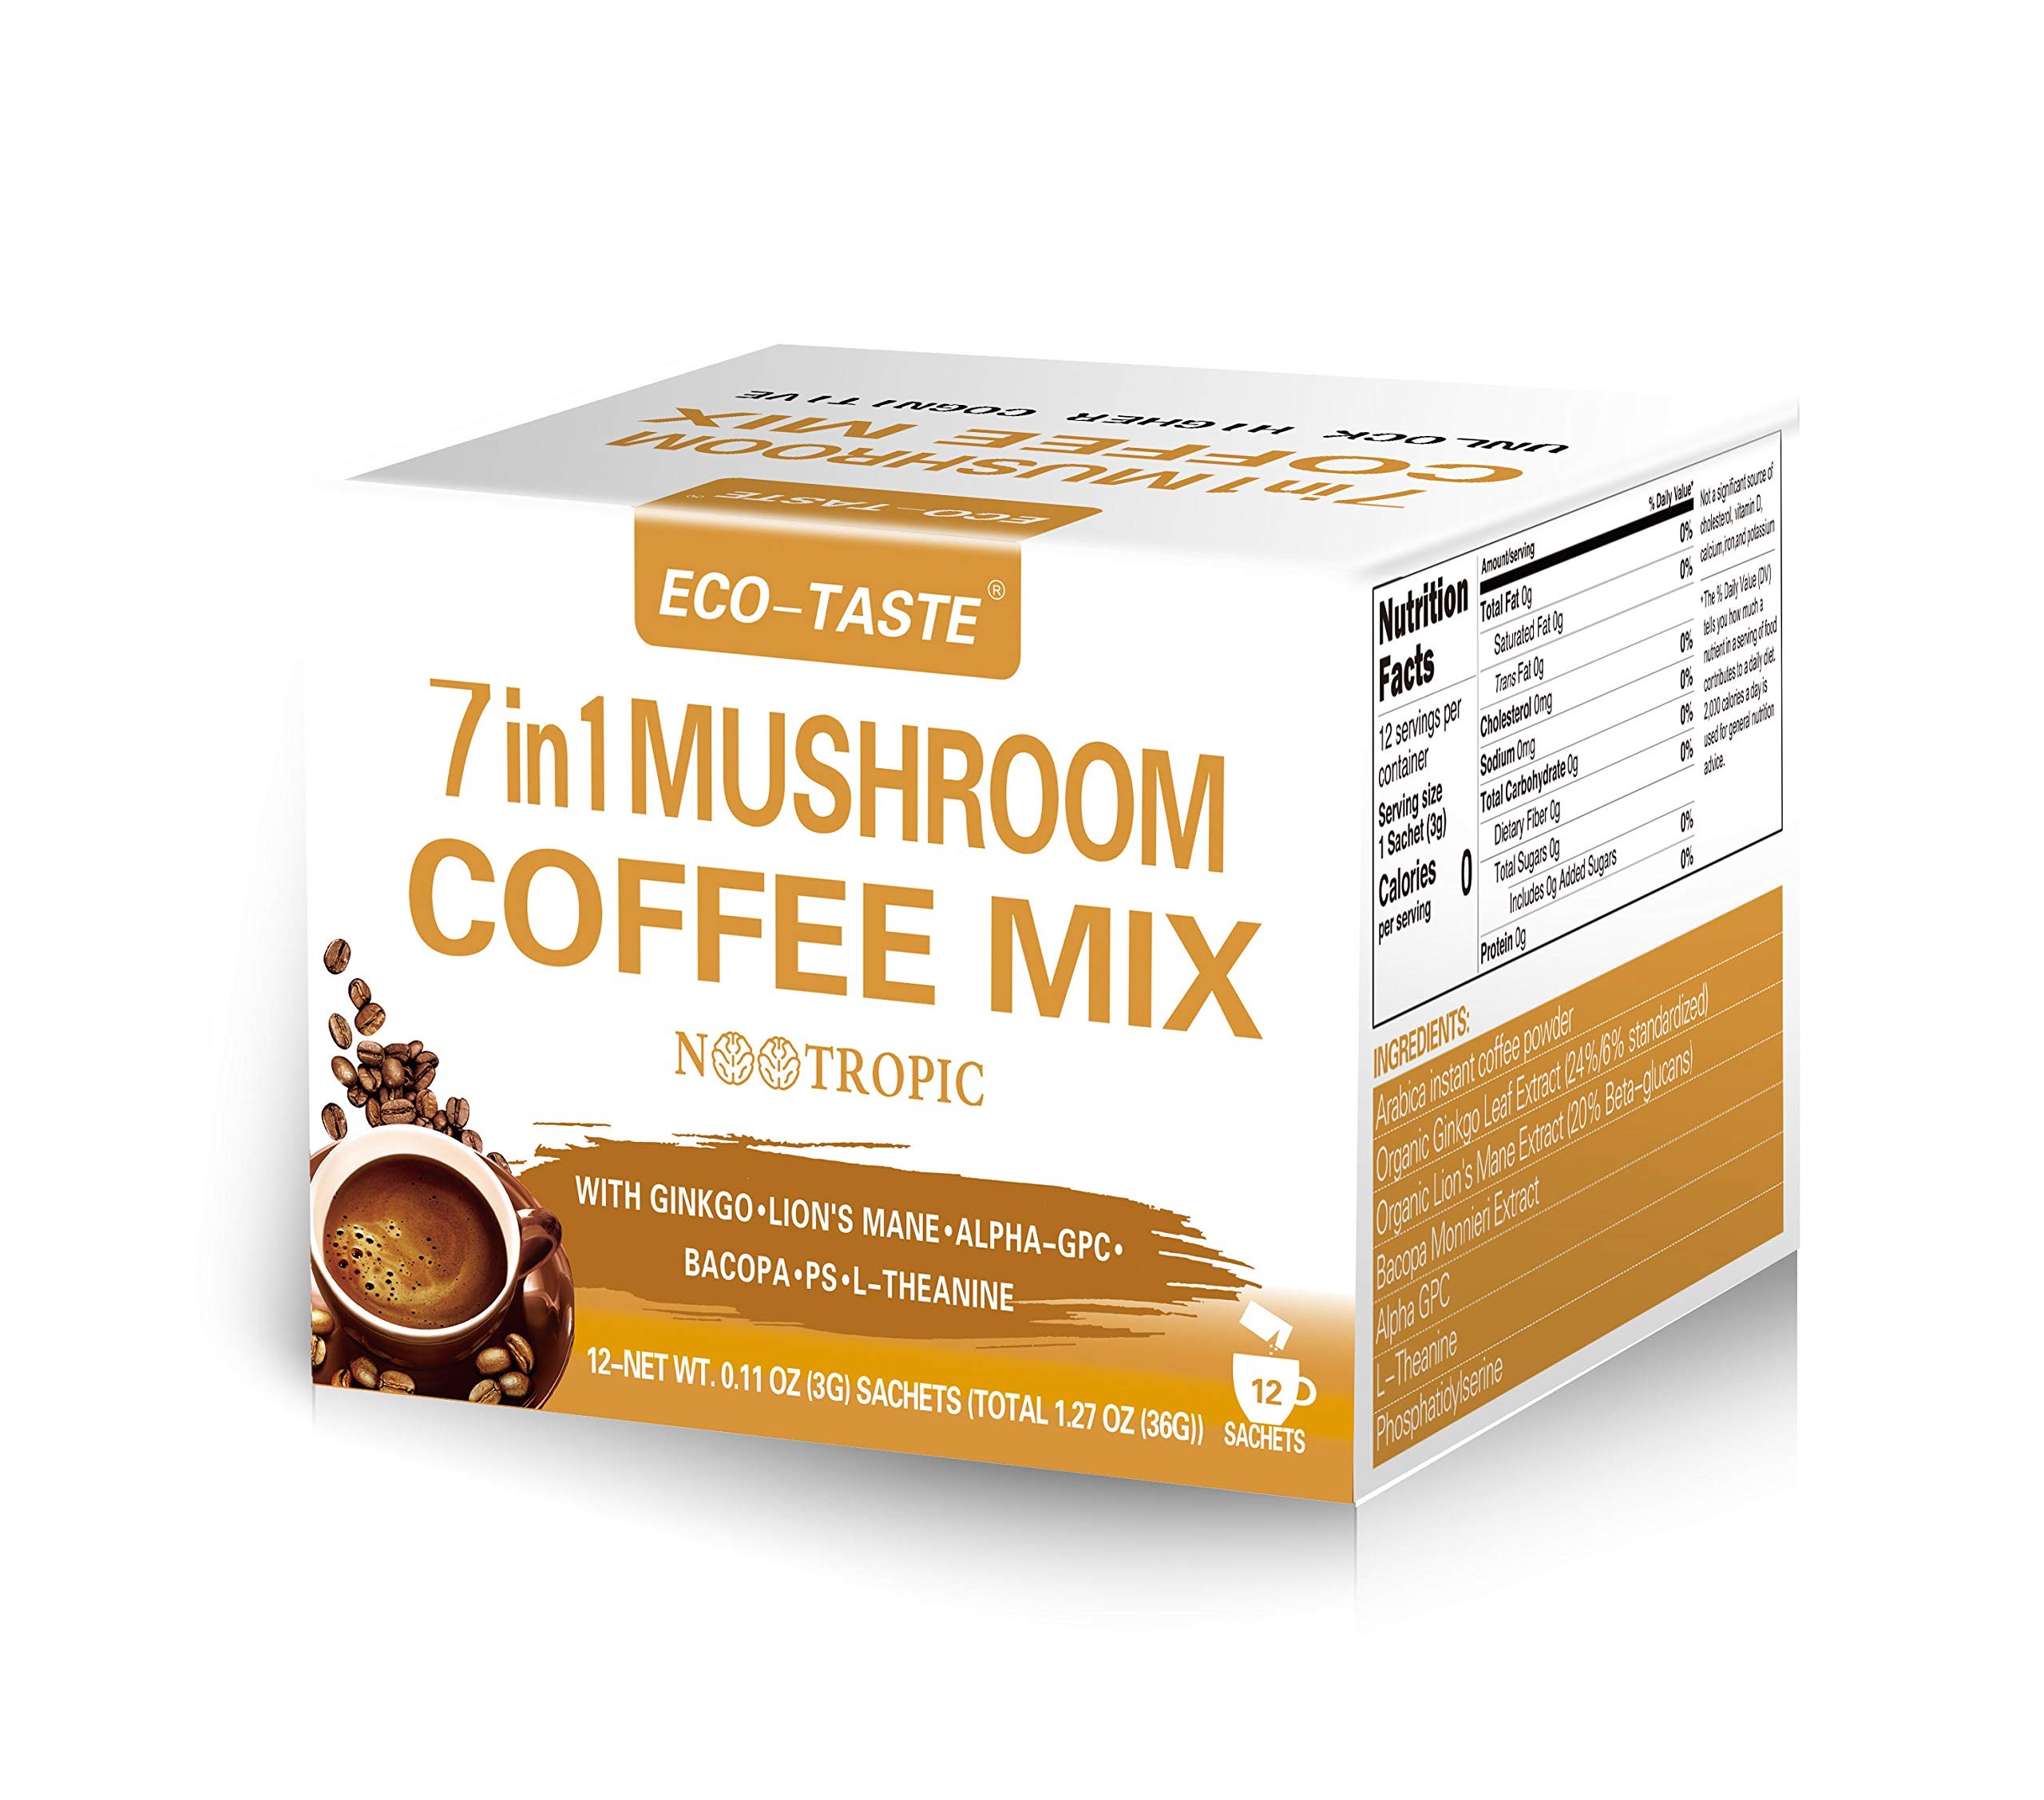
Item Name: ECO-TASTE Mushroom Coffee Mix 7 in 1, with Ginkgo, Lions Mane, Alpha-GPC, Bacopa, PS, L-Theanine – 12 Sachets
Bullet Point 1: DESIGNED FOR MEMORY WITH POWERFUL EXTRACTS: Achieve 500mg NOOTROPIC herbs in one serving, ECO-TASTE 7 in 1 mushroom coffee was mixed with -Arabica coffee, Ginkgo Leaf Extract (24%/6% standardized), Lion’s mane extract (20% beta-glucan), Bacopa extract, Alpha-GPC, L-Theanine, Phosphatidylserine - all working together to provide outstanding daily clean brain, and having less caffeine than others
Bullet Point 2: BENEFITS FOR IMMUNE SYSTEM, MEMORY, BRAIN: 100% Pure and ingredients helps to keep your immune system in balance, improve your mental clarity and focus naturally, so what we wanted to provide is not a conceptual product, but a SUPER-COFFEE that should help you perform better in sports, work, outings, parties and more
Bullet Point 3: UNBEATABLE PRICE: 2X lower than equivalent brands at .58 cents per servings. WHY? - In China, we have been in the dietary supplement industry since 2002 and we have better supply chains and farms which decrease a lot of intermediate costs
Bullet Point 4: RICH AND SMOOTH FLAVOR: Rich in coffee and mushroom extracts flavor, a little bitter with slight mushroom flavor. We have a wide choice of coffee flavor, but we’d rather give you the PURELY & NATURE one that without fillers and additives. BUT this won’t stop you from trying more flavors while getting the herb nutrients due to our mushroom extracts are 100% water-soluble, So add a splash of coconut oil, almond cream, nut milk, or any other superfood that you favorite
Bullet Point 5: PERFECT FOR ALL DIETS: Okay with vegan, paleo, keto, dairy-free or gluten-free friends; All of our mushrooms are No carriers, fillers or artificial flavors. We make our extremely high-quality mushroom coffee with zero tolerance attitude towards low-quality herbs and fillers
Product Description: 7 in 1 mushroom coffee mix is specially made for people who need energy boosting
Value: 1.27
Unit: Ounce

Price: 11.42